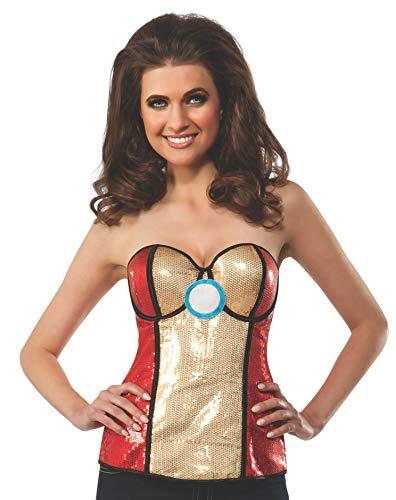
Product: Rubie's Women's Marvel Universe Adult Rescue Sequined Corset, Multi, Medium
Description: X-Men, Avengers, Spiderman, and more: Rubies brings you all your favorite Marvel Universe costumes and accessories.
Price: $9.19